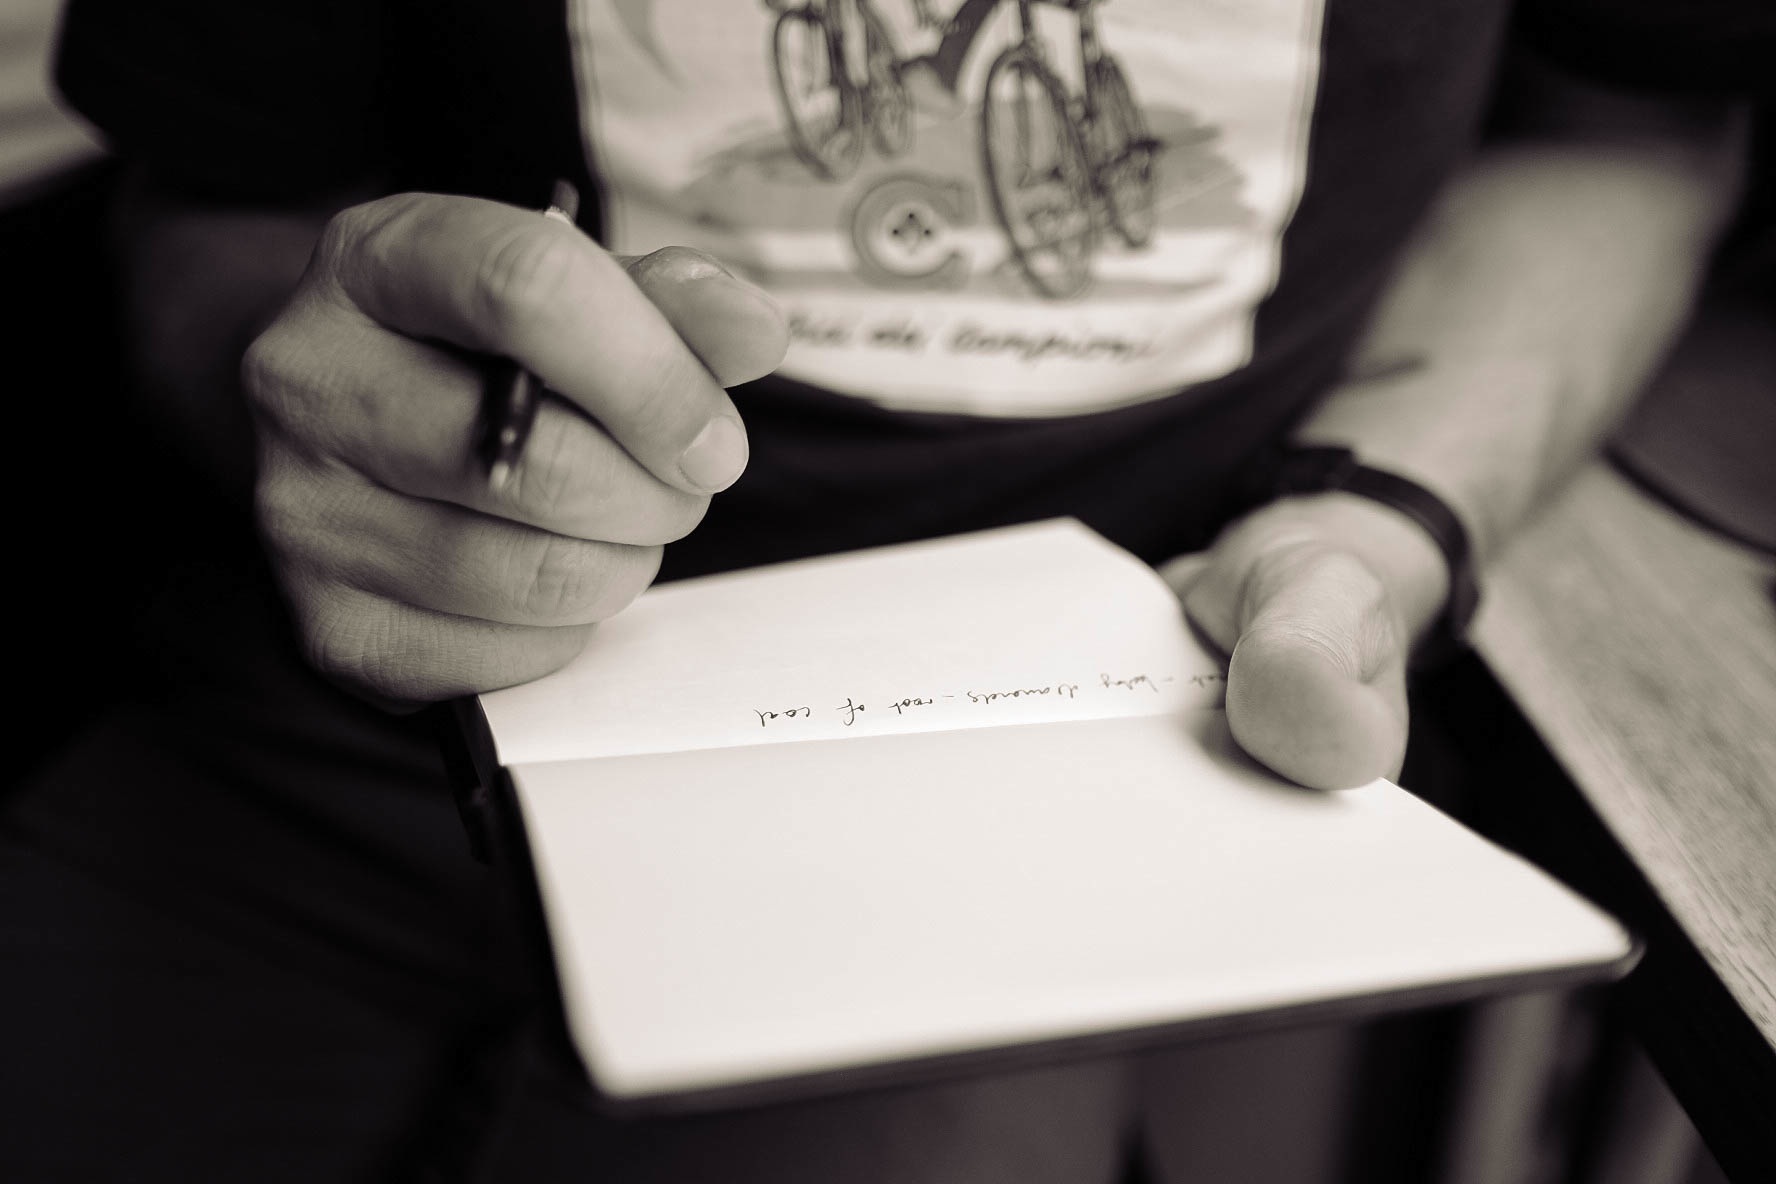
notebook, writing, hand, man, black and white, white, photography, pen, male, letter, black, monochrome, paper, holding, page, ink, write, design, fingers, text, handwriting, photograph, planning, document, shape, notes, paperwork, memo, taking notes, hand writing, monochrome photography